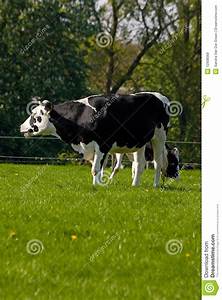
Label: mucca